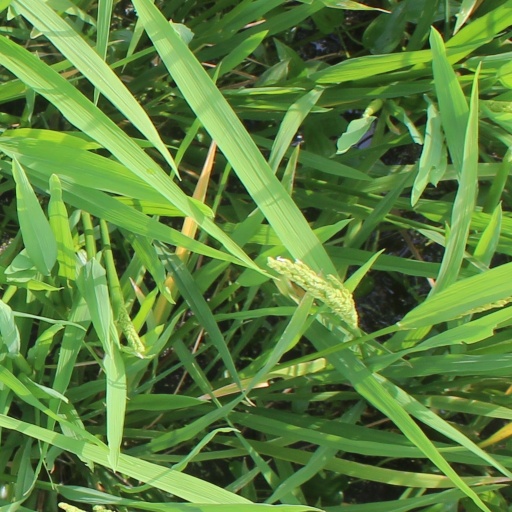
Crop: rice